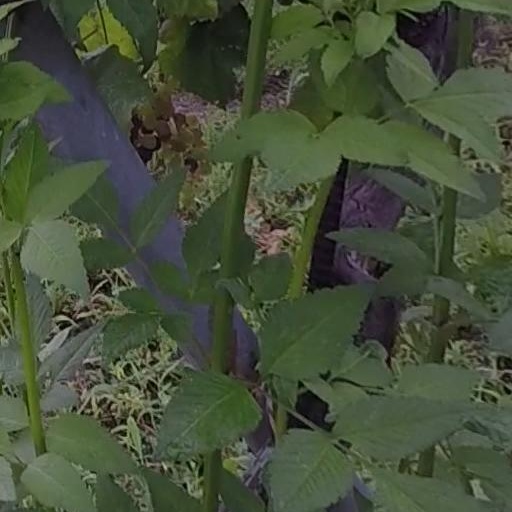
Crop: grape